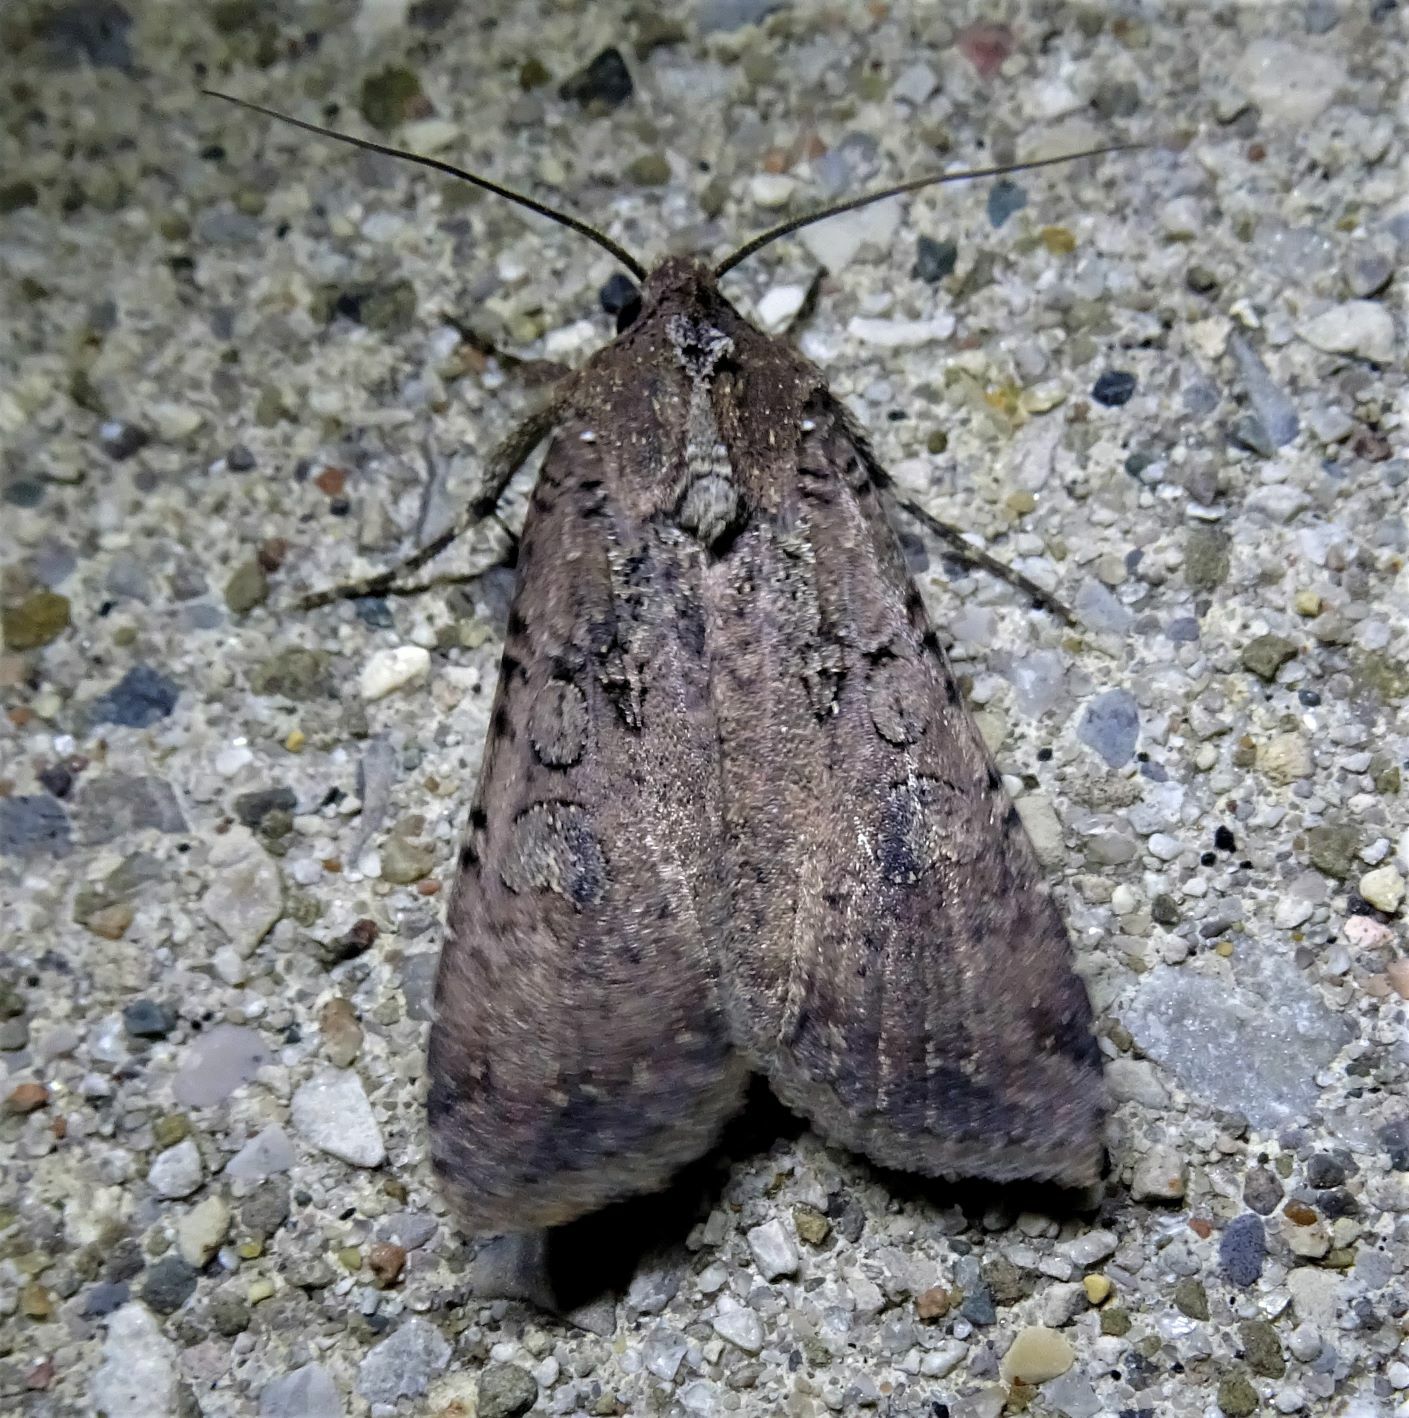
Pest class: cutworms